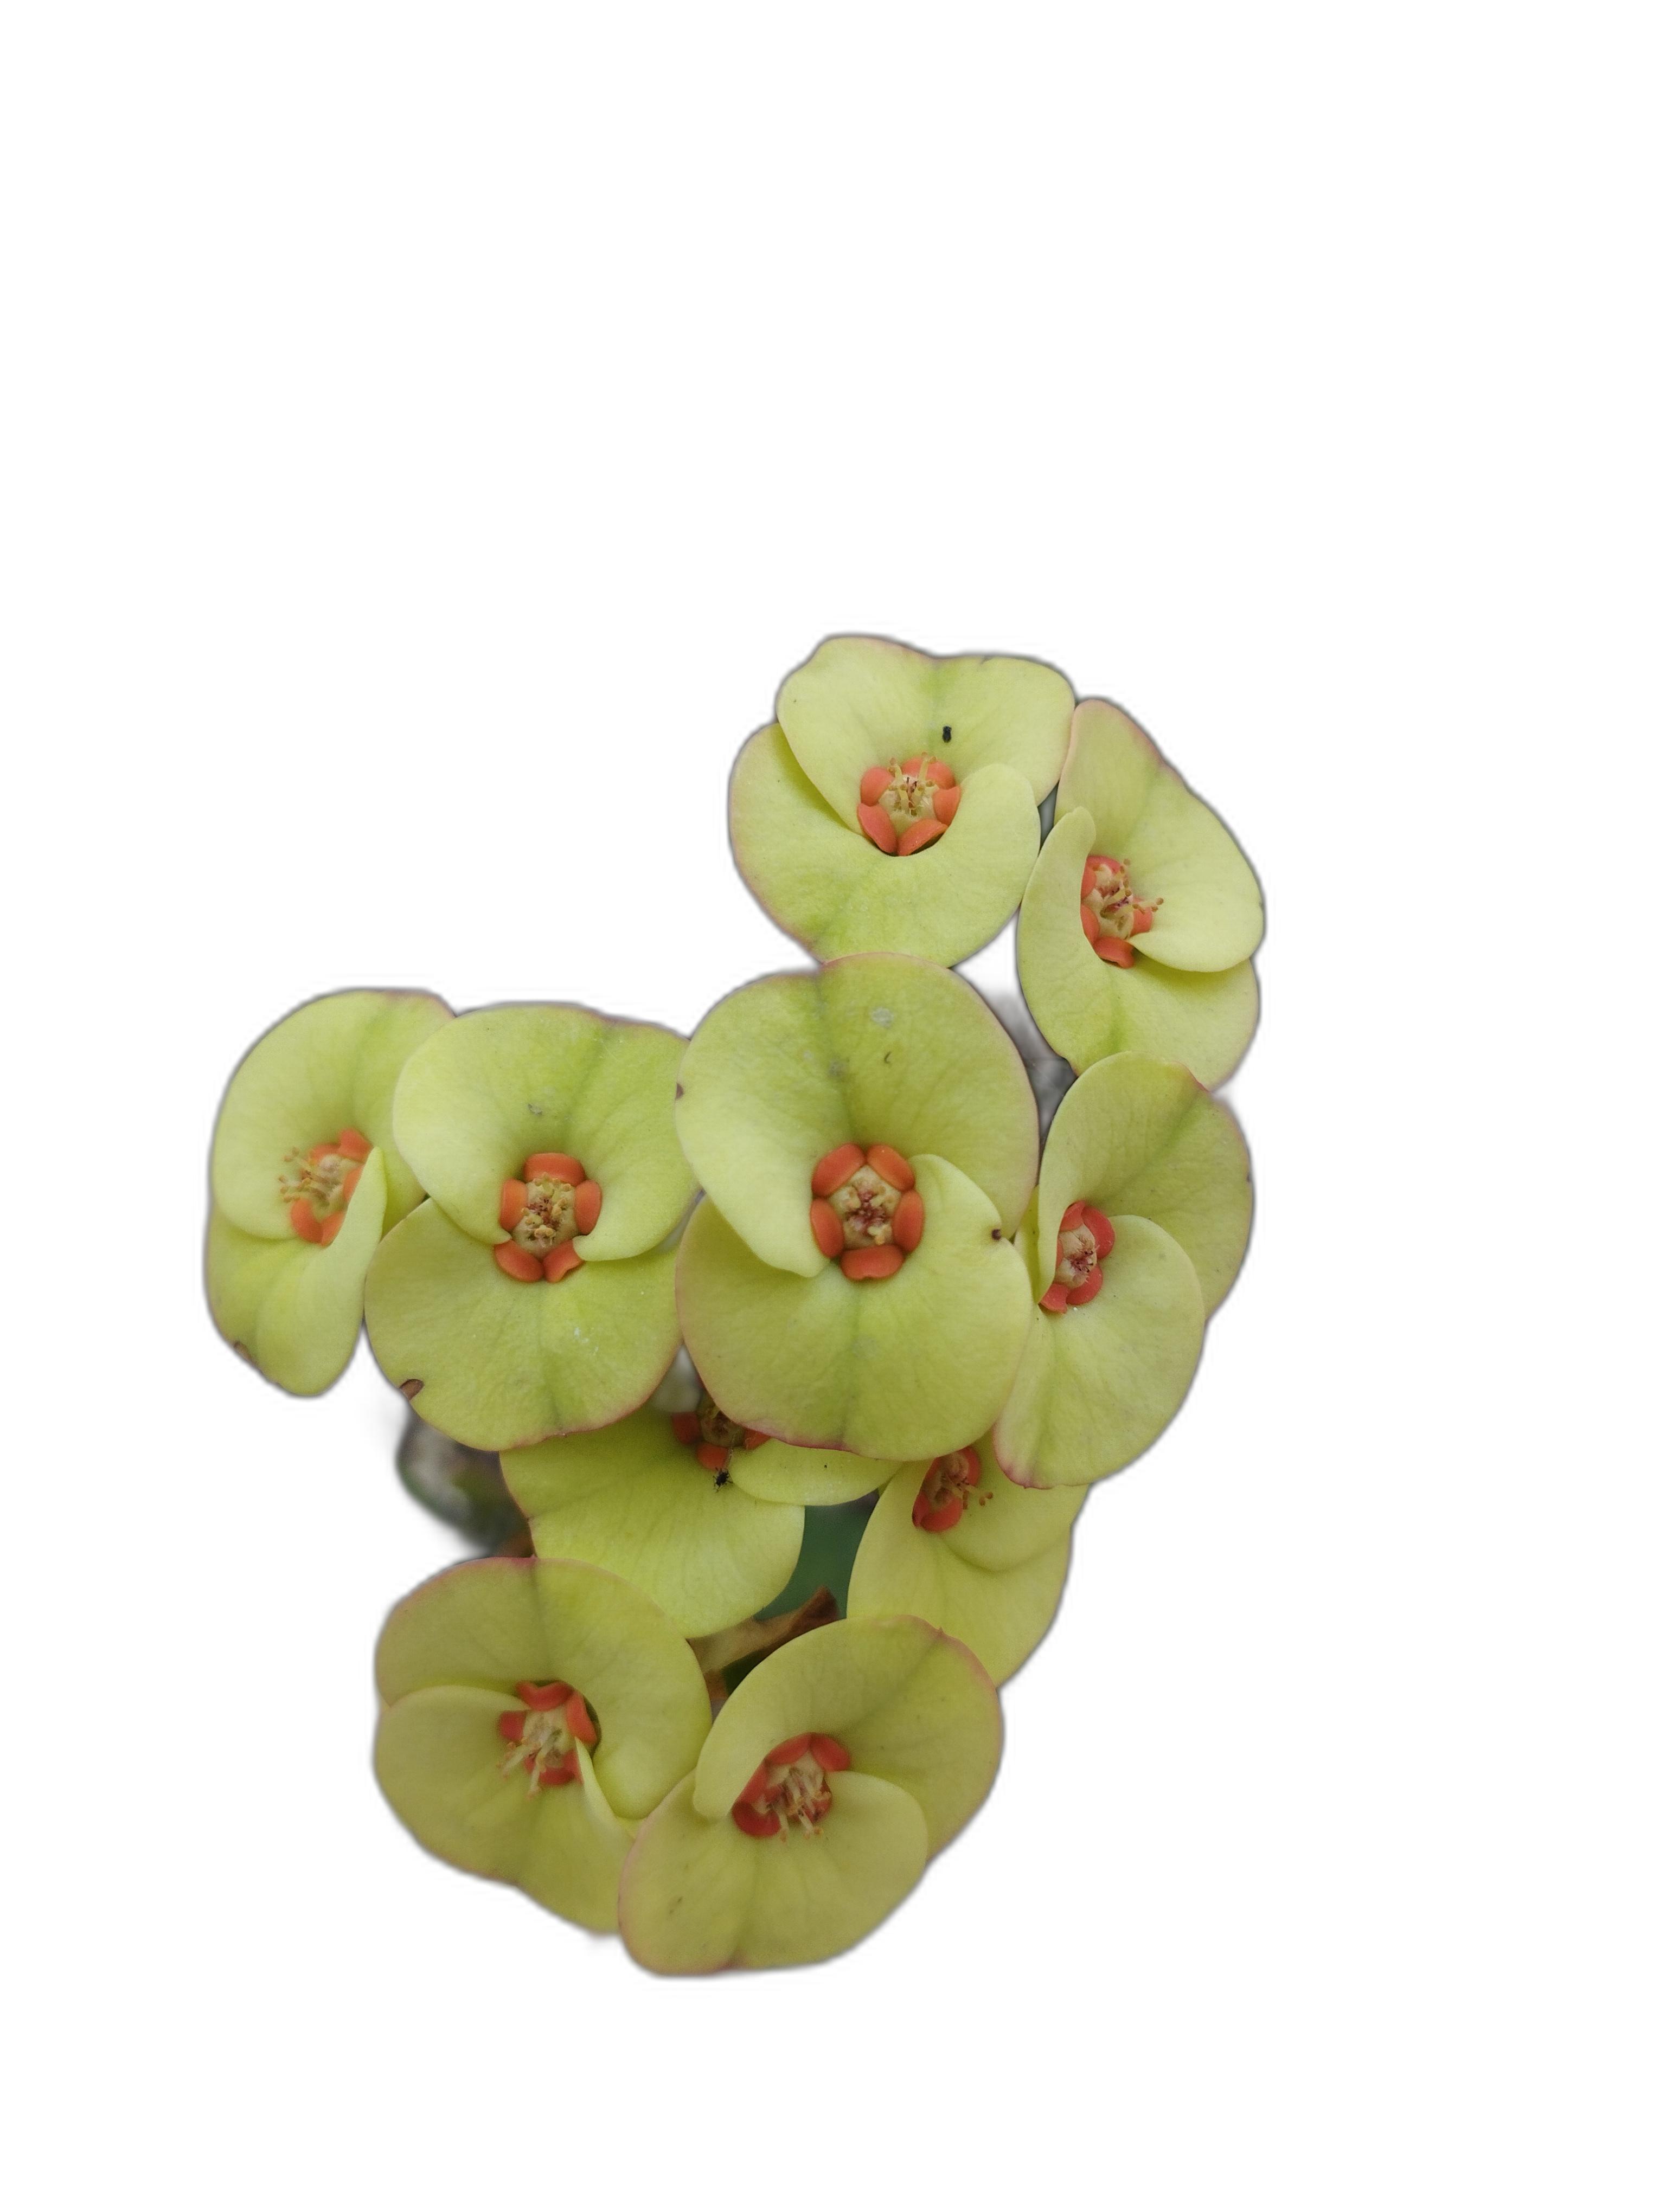
Label: Crown of thorns